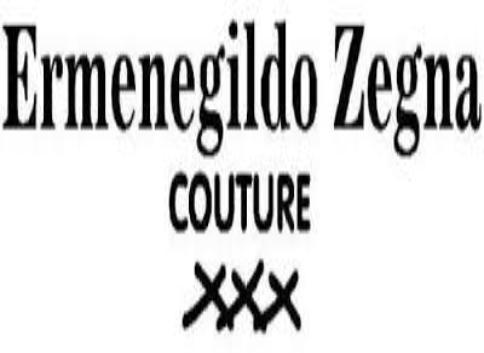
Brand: Ermenegildo Zegna
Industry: Clothes